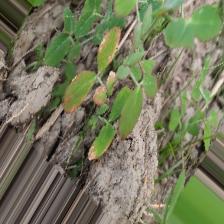
Label: Ascochyta blight